Claude Boyer

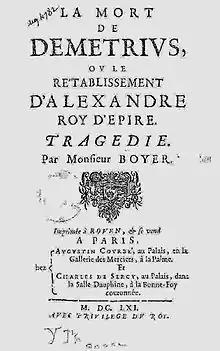
Title page of "The Death of Demetrius"

Claude Boyer (1618 in Albi – 22 July 1698 in Paris) was a French clergyman, playwright, apologist and poet. Contrary to a popular belief, he was never abbot.